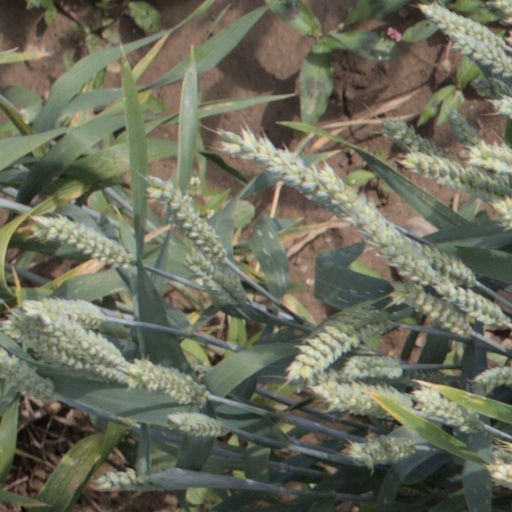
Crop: wheat